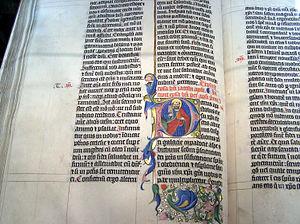
La bibliomancie est une pratique divinatoire consistant à ouvrir au hasard un écrit et à tirer de la lecture d'un passage, également sélectionné au hasard, une prédiction ou une décision. Lorsque le livre choisi est un recueil de poésies, ce procédé est parfois appelé stichomancie ou, plus rarement, rhapsodomancie.